Page of the United States Senate

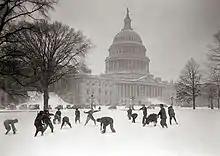
Senate pages having a snowball fight in front of the Capitol, ca. 1925

U.S. Senate pages (who serve during either of the semester programs) attend school located in the lower level of Webster Hall. The U.S. Senate Page School is accredited by the Middle States Association of Colleges and Secondary Schools. The Page School requires each student to enroll in four classes, in the various subjects of mathematics, science, English, and social studies. Foreign language tutoring is available. Usually the students receive 5 to 6 hours of homework each night. If they do not maintain at least a C in each class, they are subject to dismissal.